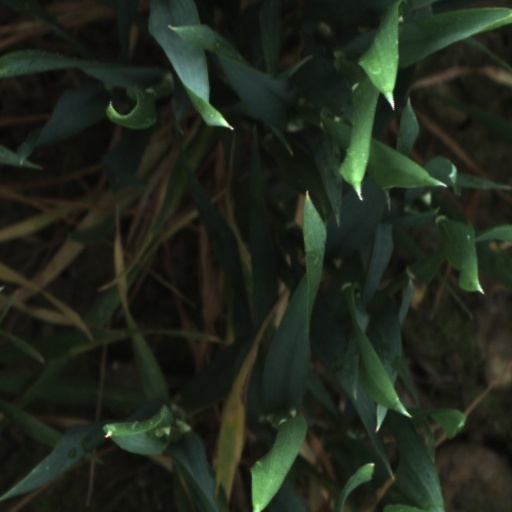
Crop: wheat